Sky position (RA, Dec in degrees): 240.038, 5.926
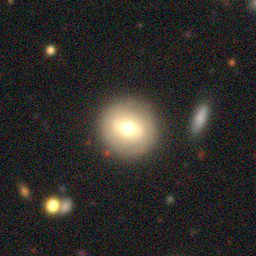
Galaxy morphology: Round Smooth Galaxies